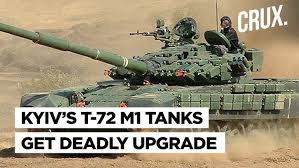
Label: T-72